Battle of the Nek

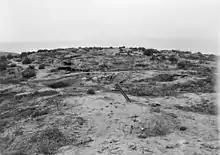
View from Turkish trenches on the Nek towards former Australian positions, 1919

A further part of the plan required an attack from Steele's Post through several tunnels against German Officers' Trench by the Lieutenant Colonel Gordon Bennett's 6th Battalion (2nd Infantry Brigade of the Australian 1st Division). The Ottoman machine guns sited there enfiladed the ground in front of Quinn's Post and the Nek and the 6th Battalion's attack was conceived as a preliminary supporting move to suppress Ottoman fire onto the Nek to assist the 3rd Light Horse Brigade's. Planners had requested that this attack be conducted simultaneously with the attack at the Nek, but Birdwood had decided it should be conducted prior. The failure of this attack meant that Ottoman machine guns supporting the 18th Regiment around the Nek remained intact. Nonetheless, Birdwood declared that the 3rd Light Horse Brigade's attack was to proceed, albeit with some modifications. This would see the Australian light horsemen become the right flank of the assault on Chunuk Bair, linking in with the New Zealand Infantry Brigade on Rhododendron Spur.